Question: Please indicate a possible affordance area of the chair that can be used for sitting
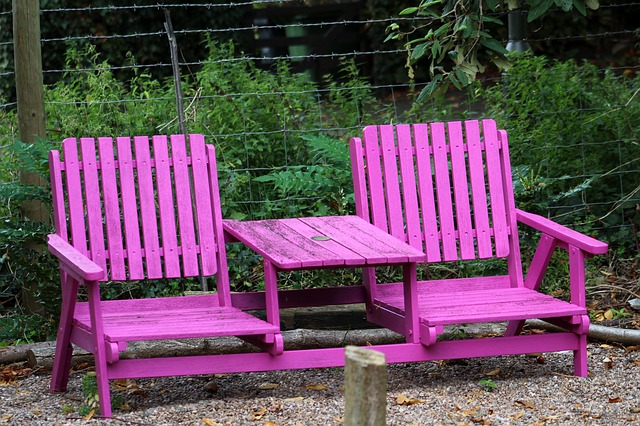
Answer: [378, 284, 583, 316]